Anwesh Sahoo

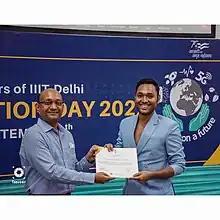
Anwesh Sahoo received the Young Alumni Award at IIIT Delhi in 2022 for his remarkable contribution to representing and supporting the queer community through his work in Tech, Art, and Design.

He also works as a writer for Swaddle, a parenting website where he writes on sexuality and gender related issues for parents. Some of his notable works on the site include, "What do you do if you think your child is Gay?", and "Gender and Sexuality Terms: A Sensitive Glossary for Parents". Anwesh has also written of his experience of being bullied online post winning the crown of Mr. Gay India, where he was criticized for not being 'pretty enough' and being 'too dark' to represent India on his blog "The Effeminare", which was later published on Gaylaxy Magazine and covered by Pinksixty News. He also organized Delhi University's first pride walk in association with IIT Delhi's Annual fest Rendezvous to create awareness and promote acceptance for the LGBTIQ community. Anwesh has also been photographed by British photographer Olivia Arthur for a photo-series exploring sexuality in Mumbai, India which were later exhibited at the FOCUS Photography Festival, 2017 at Elysium Mansion, Colaba. Anwesh was named as one of the emerging LGBT Role Models of 2016 by Indian Women Blog, alongside transgender rights activist Laxmi Narayan Tripathi, and Business Analyst Himanshu Singh.